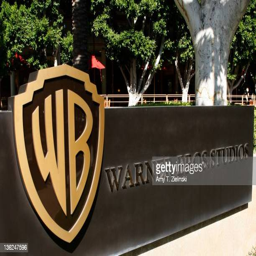
the logo outside the lot